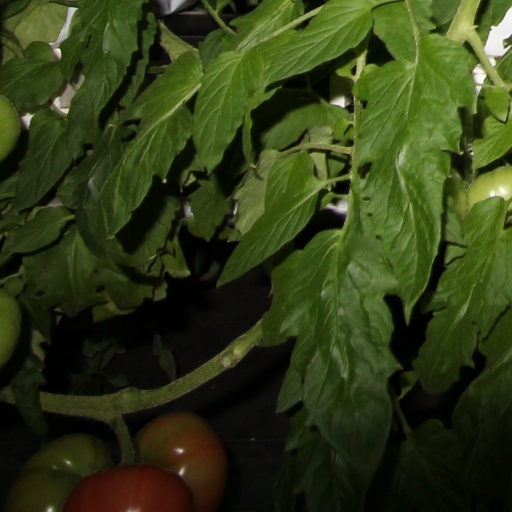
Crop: tomato